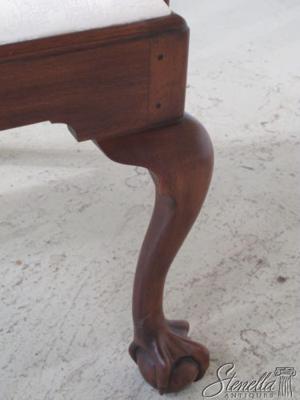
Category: chair